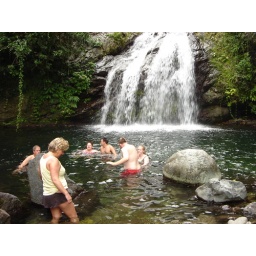
after the bike ride a lot of people were very hot and they cooled off in this nice water